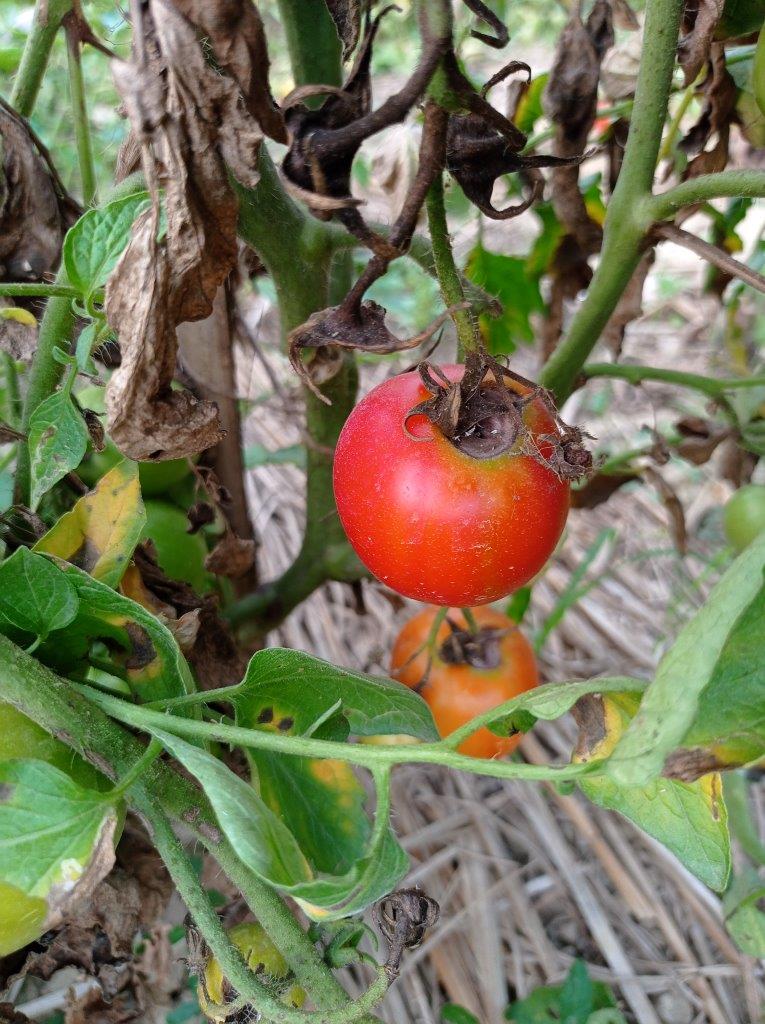
Maturity: Mature